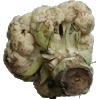
Label: cauliflower